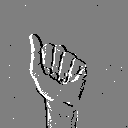
ASL letter: a